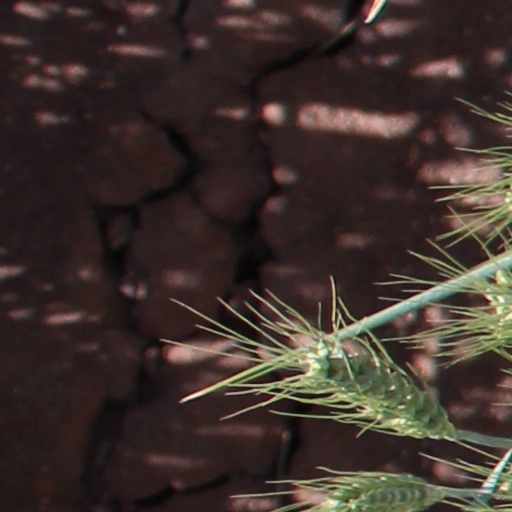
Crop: wheat